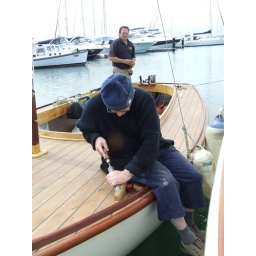
My Bro's couta boat in the water =]